Acer Iconia Tab A500

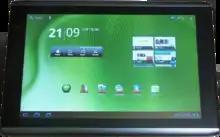
Iconia A500 showing its home screen

The Acer Iconia A500 is a tablet computer designed, developed and marketed by Acer Inc. The A500 launched with the Android Honeycomb operating system which is now upgradable to Ice Cream Sandwich 4.0.3 (since April 2012). The tablet is also sold in almost identical form as the Packard Bell Liberty Tab G100.